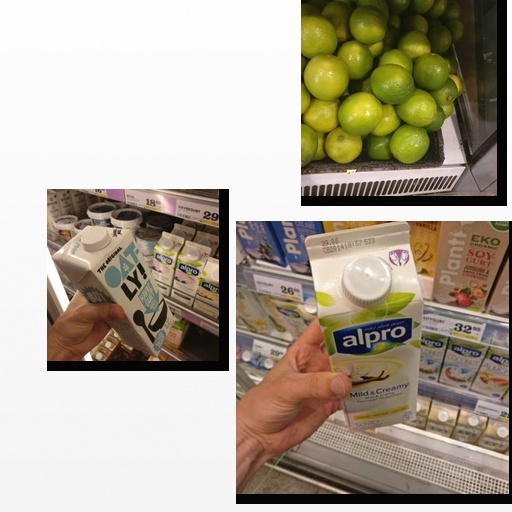
Food items: lime, oat_yogurt, vanilla_soy_yogurt